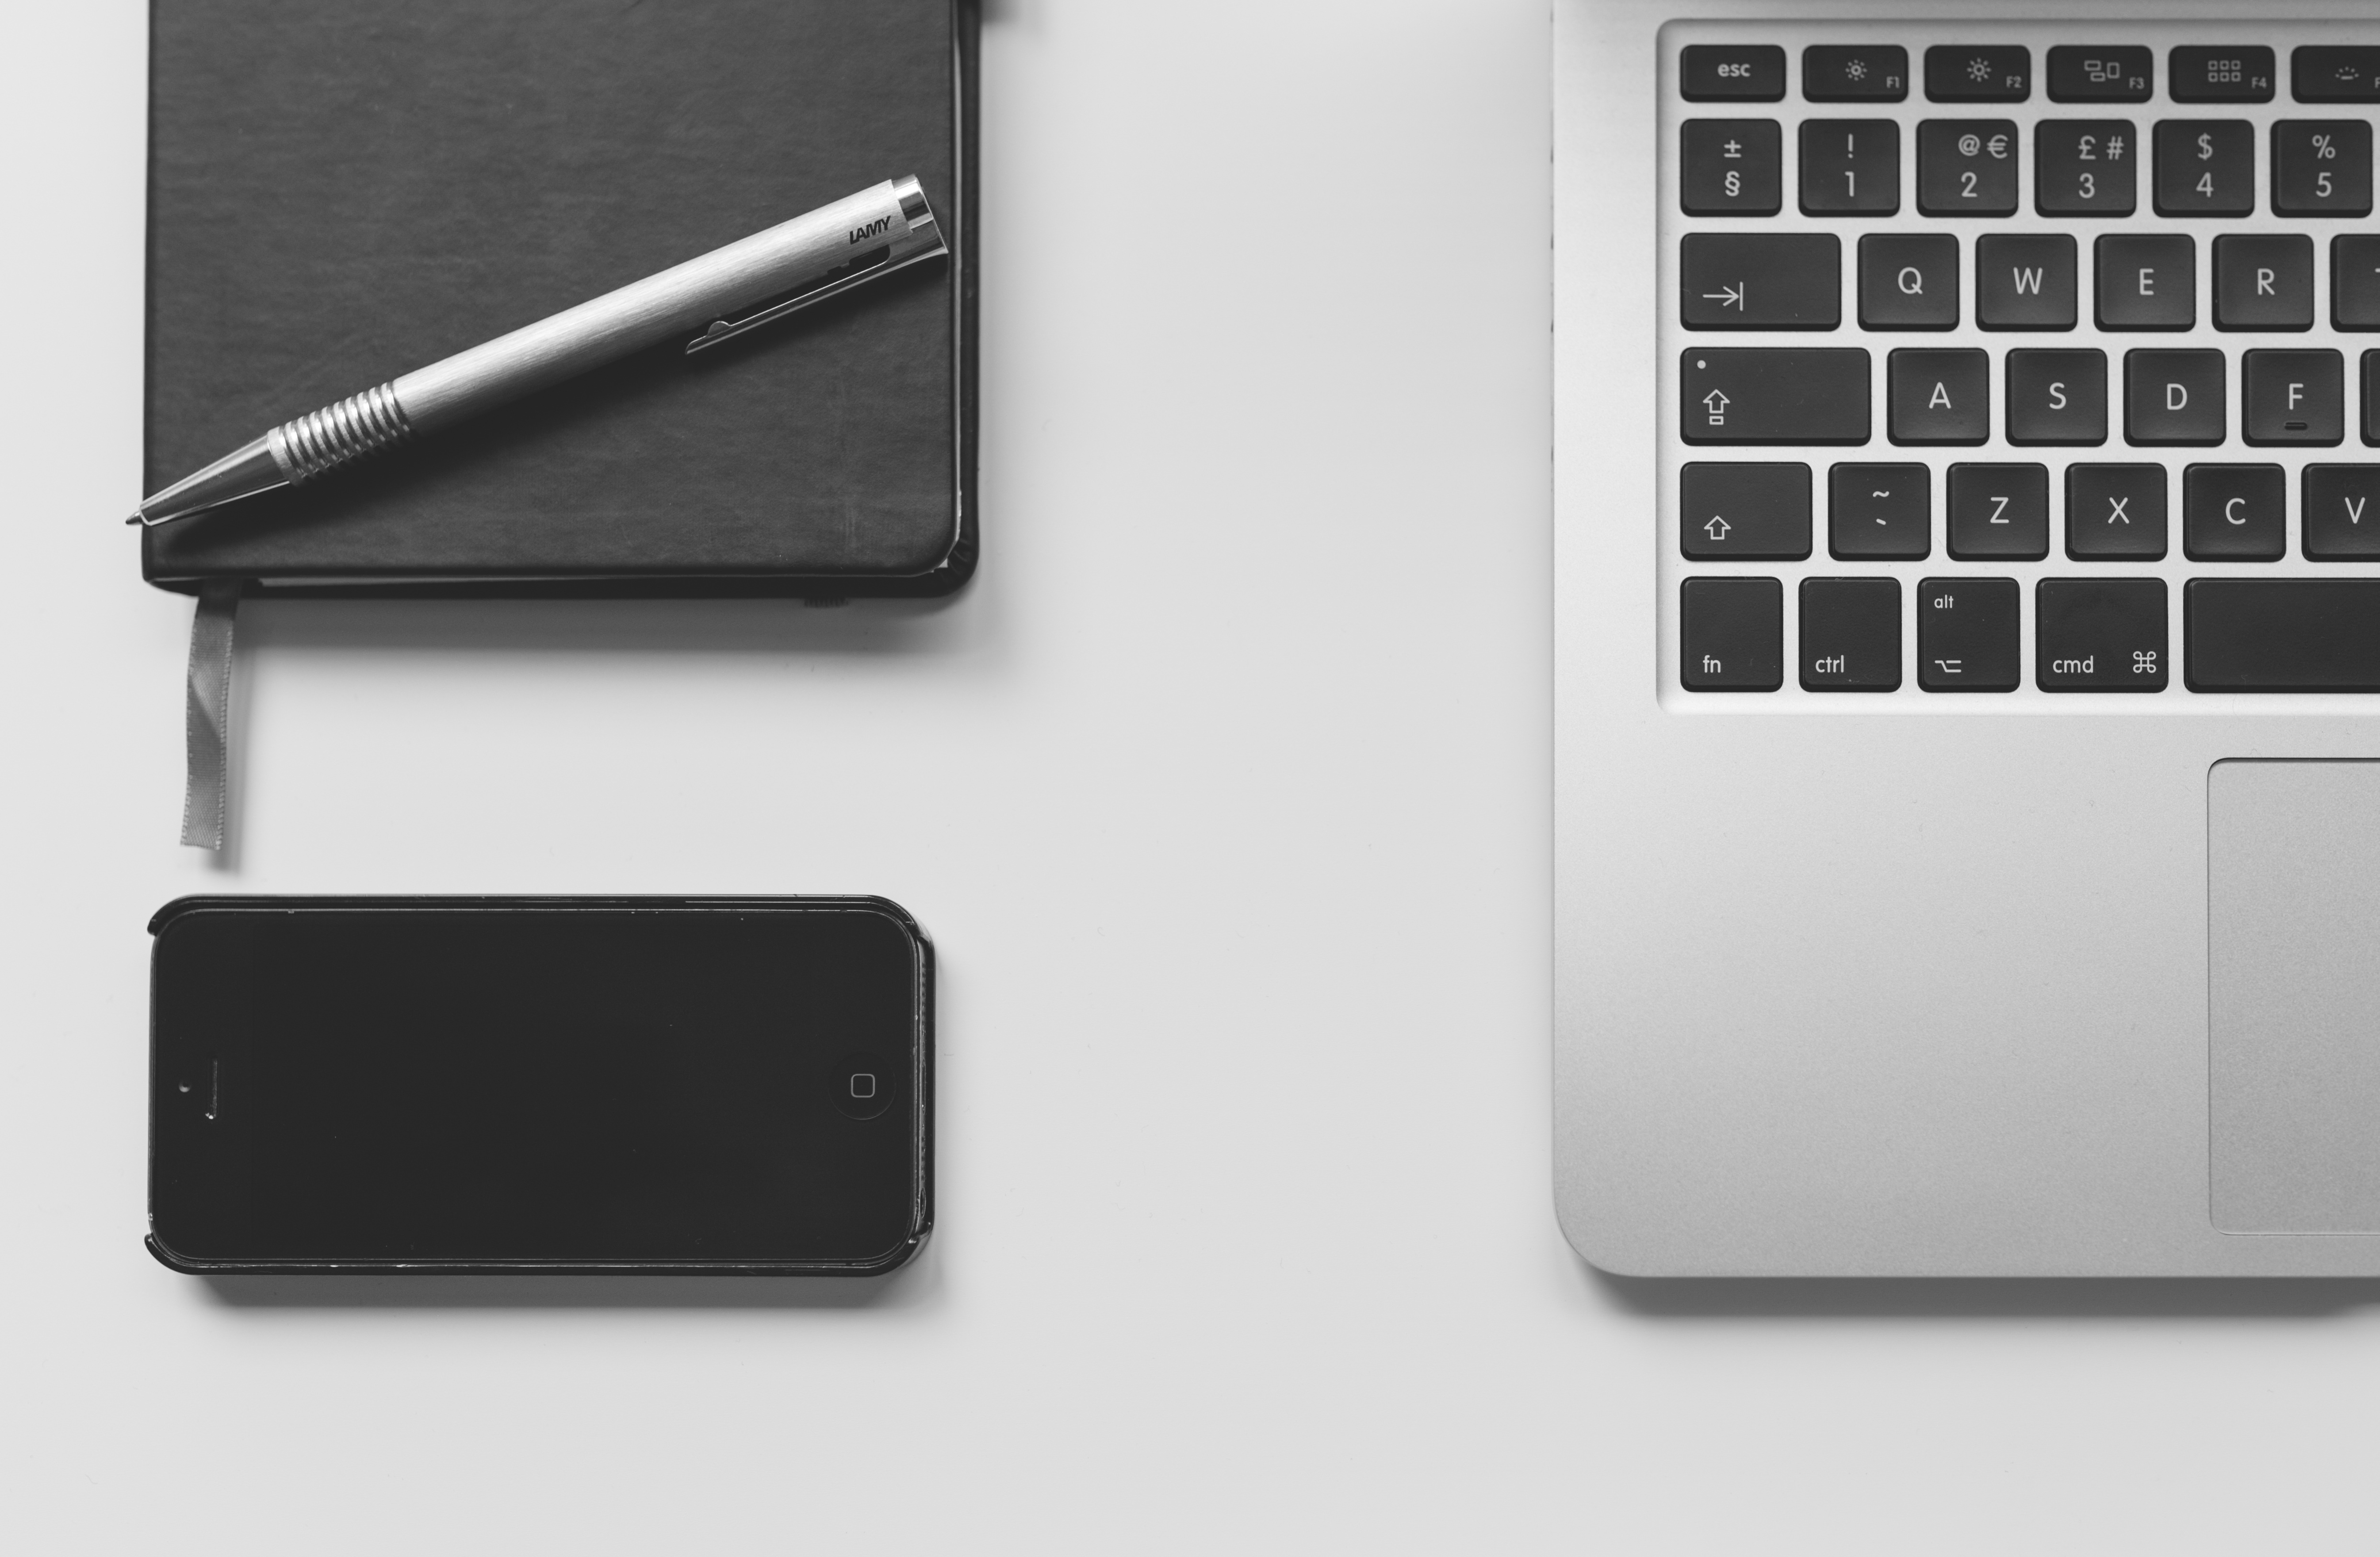
laptop, iphone, desk, computer, macbook, mobile, black and white, technology, pen, notepad, office, business, brand, multimedia, computer keyboard, electronic device